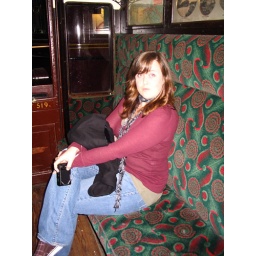
This is how a proper lady sits in a train car I tell ya...